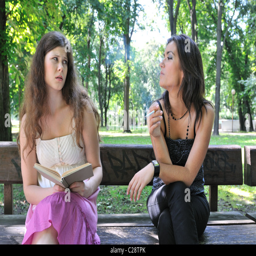
young people outdoors on bench in park , teenager smoking cigarette annoys another girl